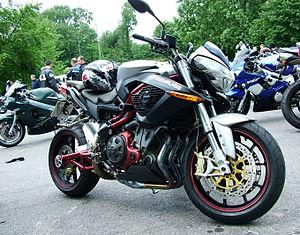
La TNT est un modèle de motocyclette du constructeur italien Benelli.